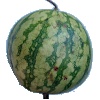
Label: watermelon